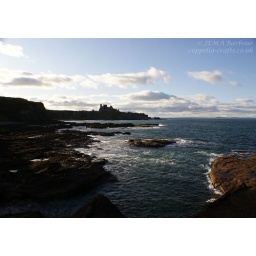
I liked how dramatic Tantallon looked silhouetted against the sky, with the blue of the sky and the sea. DSC08727